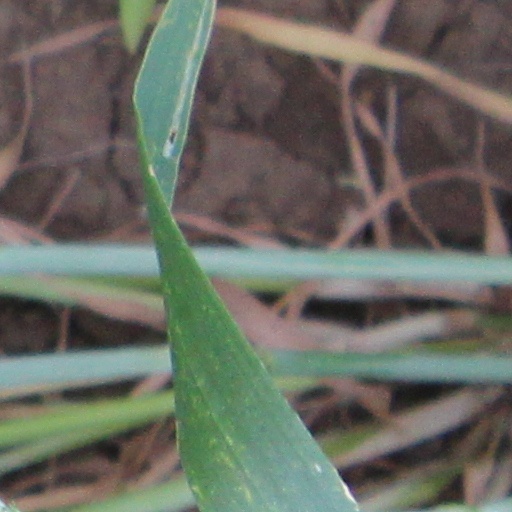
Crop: wheat